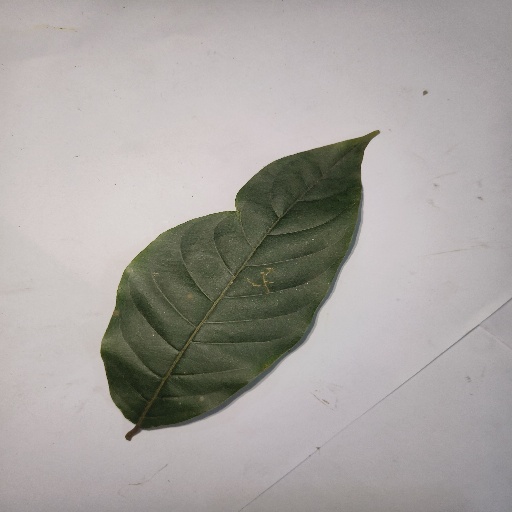
Species: HariTaki
Leaf condition: Healthy Leaf